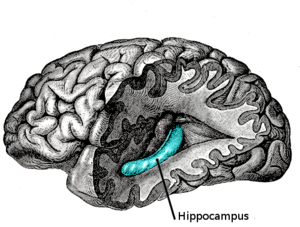
L'hippocampe est une structure du télencéphale des mammifères. Il appartient notamment au système limbique et joue un rôle central dans la mémoire et la navigation spatiale. Chez les hommes et les primates, il se situe dans le lobe temporal médian, sous la surface du cortex, au-dessus de la cinquième circonvolution temporale T₅. Comme le cortex avec lequel il est en étroite relation, c'est une structure paire, présente de manière symétrique dans chaque hémisphère, dont les deux parties sont reliées entre elles par la commissure hippocampique du corps calleux localisée dans le fornix. Il se compose de trois sous-structures : le subiculum, la corne d'Ammon et le gyrus denté. Il est également le prolongement du fornix ou trigone et les amygdales sont à ses extrémités.
Kent Cochrane, également connu sous le nom de Patient K.C., était un patient canadien dont les troubles de la mémoire ont été largement étudiés, et qui a été utilisé comme sujet d'étude pour plus de 20 articles de neuropsychologie au cours des années 1980 à 2010. En 1981, K. Cochrane a été victime d'un accident de mobylette qui lui a laissé une amnésie antérograde sévère, ainsi qu'une amnésie rétrograde graduelle. Contrairement à d'autres patients amnésiques, la mémoire sémantique de K. Cochrane était intacte, mais sa mémoire épisodique avait totalement disparu, pour l'ensemble de sa vie passée. En tant que sujet d'étude, K. Cochrane est lié à la réfutation de l'hypothèse de locus unique et de mémoire unique au sujet de l'amnésie, selon laquelle une mémoire individuelle est localisée à un endroit unique dans le cerveau.